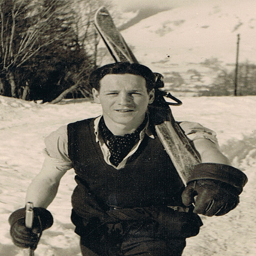
A man carrying skis up the side of a ski slope.
Black and white image of a skier marching up a snowy slope.
An old black and white photo of a man holding skis.
A man is hiking while holding a gun.
We are looking at an old black and white photo of a snow skier.